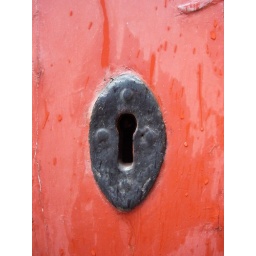
Keyhole in red door